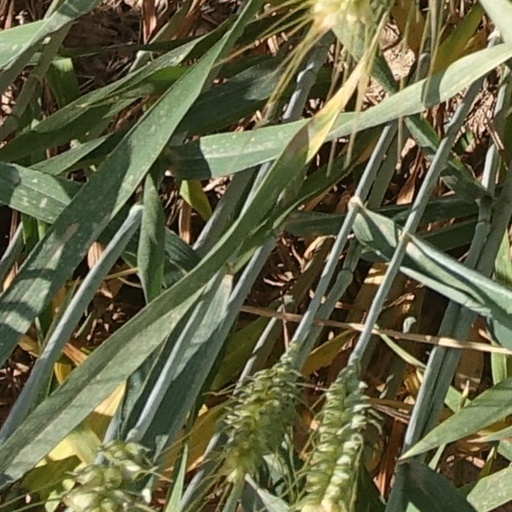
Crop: wheat